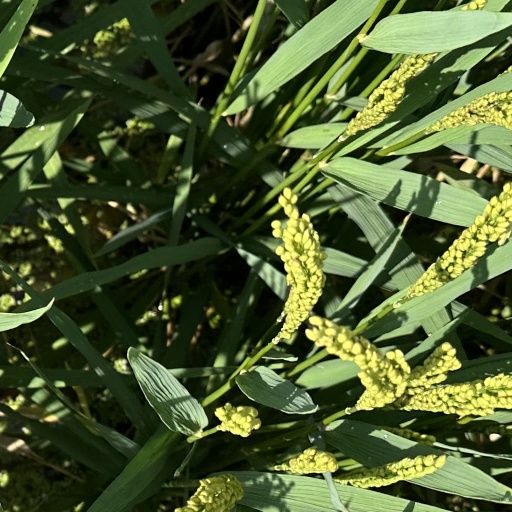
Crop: rice